American Idiot

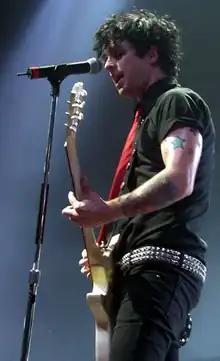
Green Day's Billie Joe Armstrong performing at the Cardiff International Arena for the Cardiff leg of the UK American Idiot tour, 2005.

The band underwent "a significant image change" surrounding the album's promotion, and they began to wear black and red uniforms onstage. Armstrong considered it a natural extension of his showmanship, which began in his childhood. Touring in support of the album began in the US, where the band performed in conservative stronghold states like Texas, Tennessee, and Georgia. The group headlined arenas that were only "60 to 75 percent full" and were often booed for performing songs from the album. Armstrong often chanted "Fuck George W. Bush!" Jonah Weiner of "Blender" likened the band's live performances of the time to an "anti-Bush rally." Armstrong admitted that they did "everything to piss people off," including wearing a Bush mask onstage in weeks preceding the election.